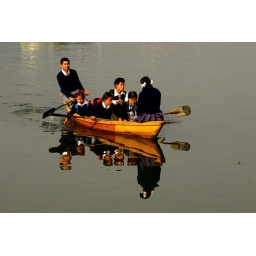
Each morning the children cross the lake Fewa Tal on their way to school in Pokhara, Nepal.